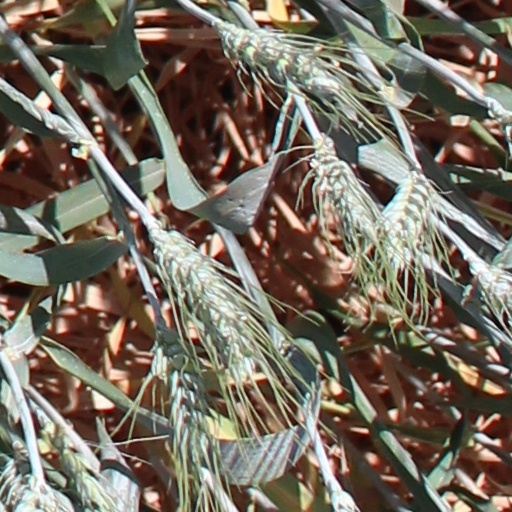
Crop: wheat